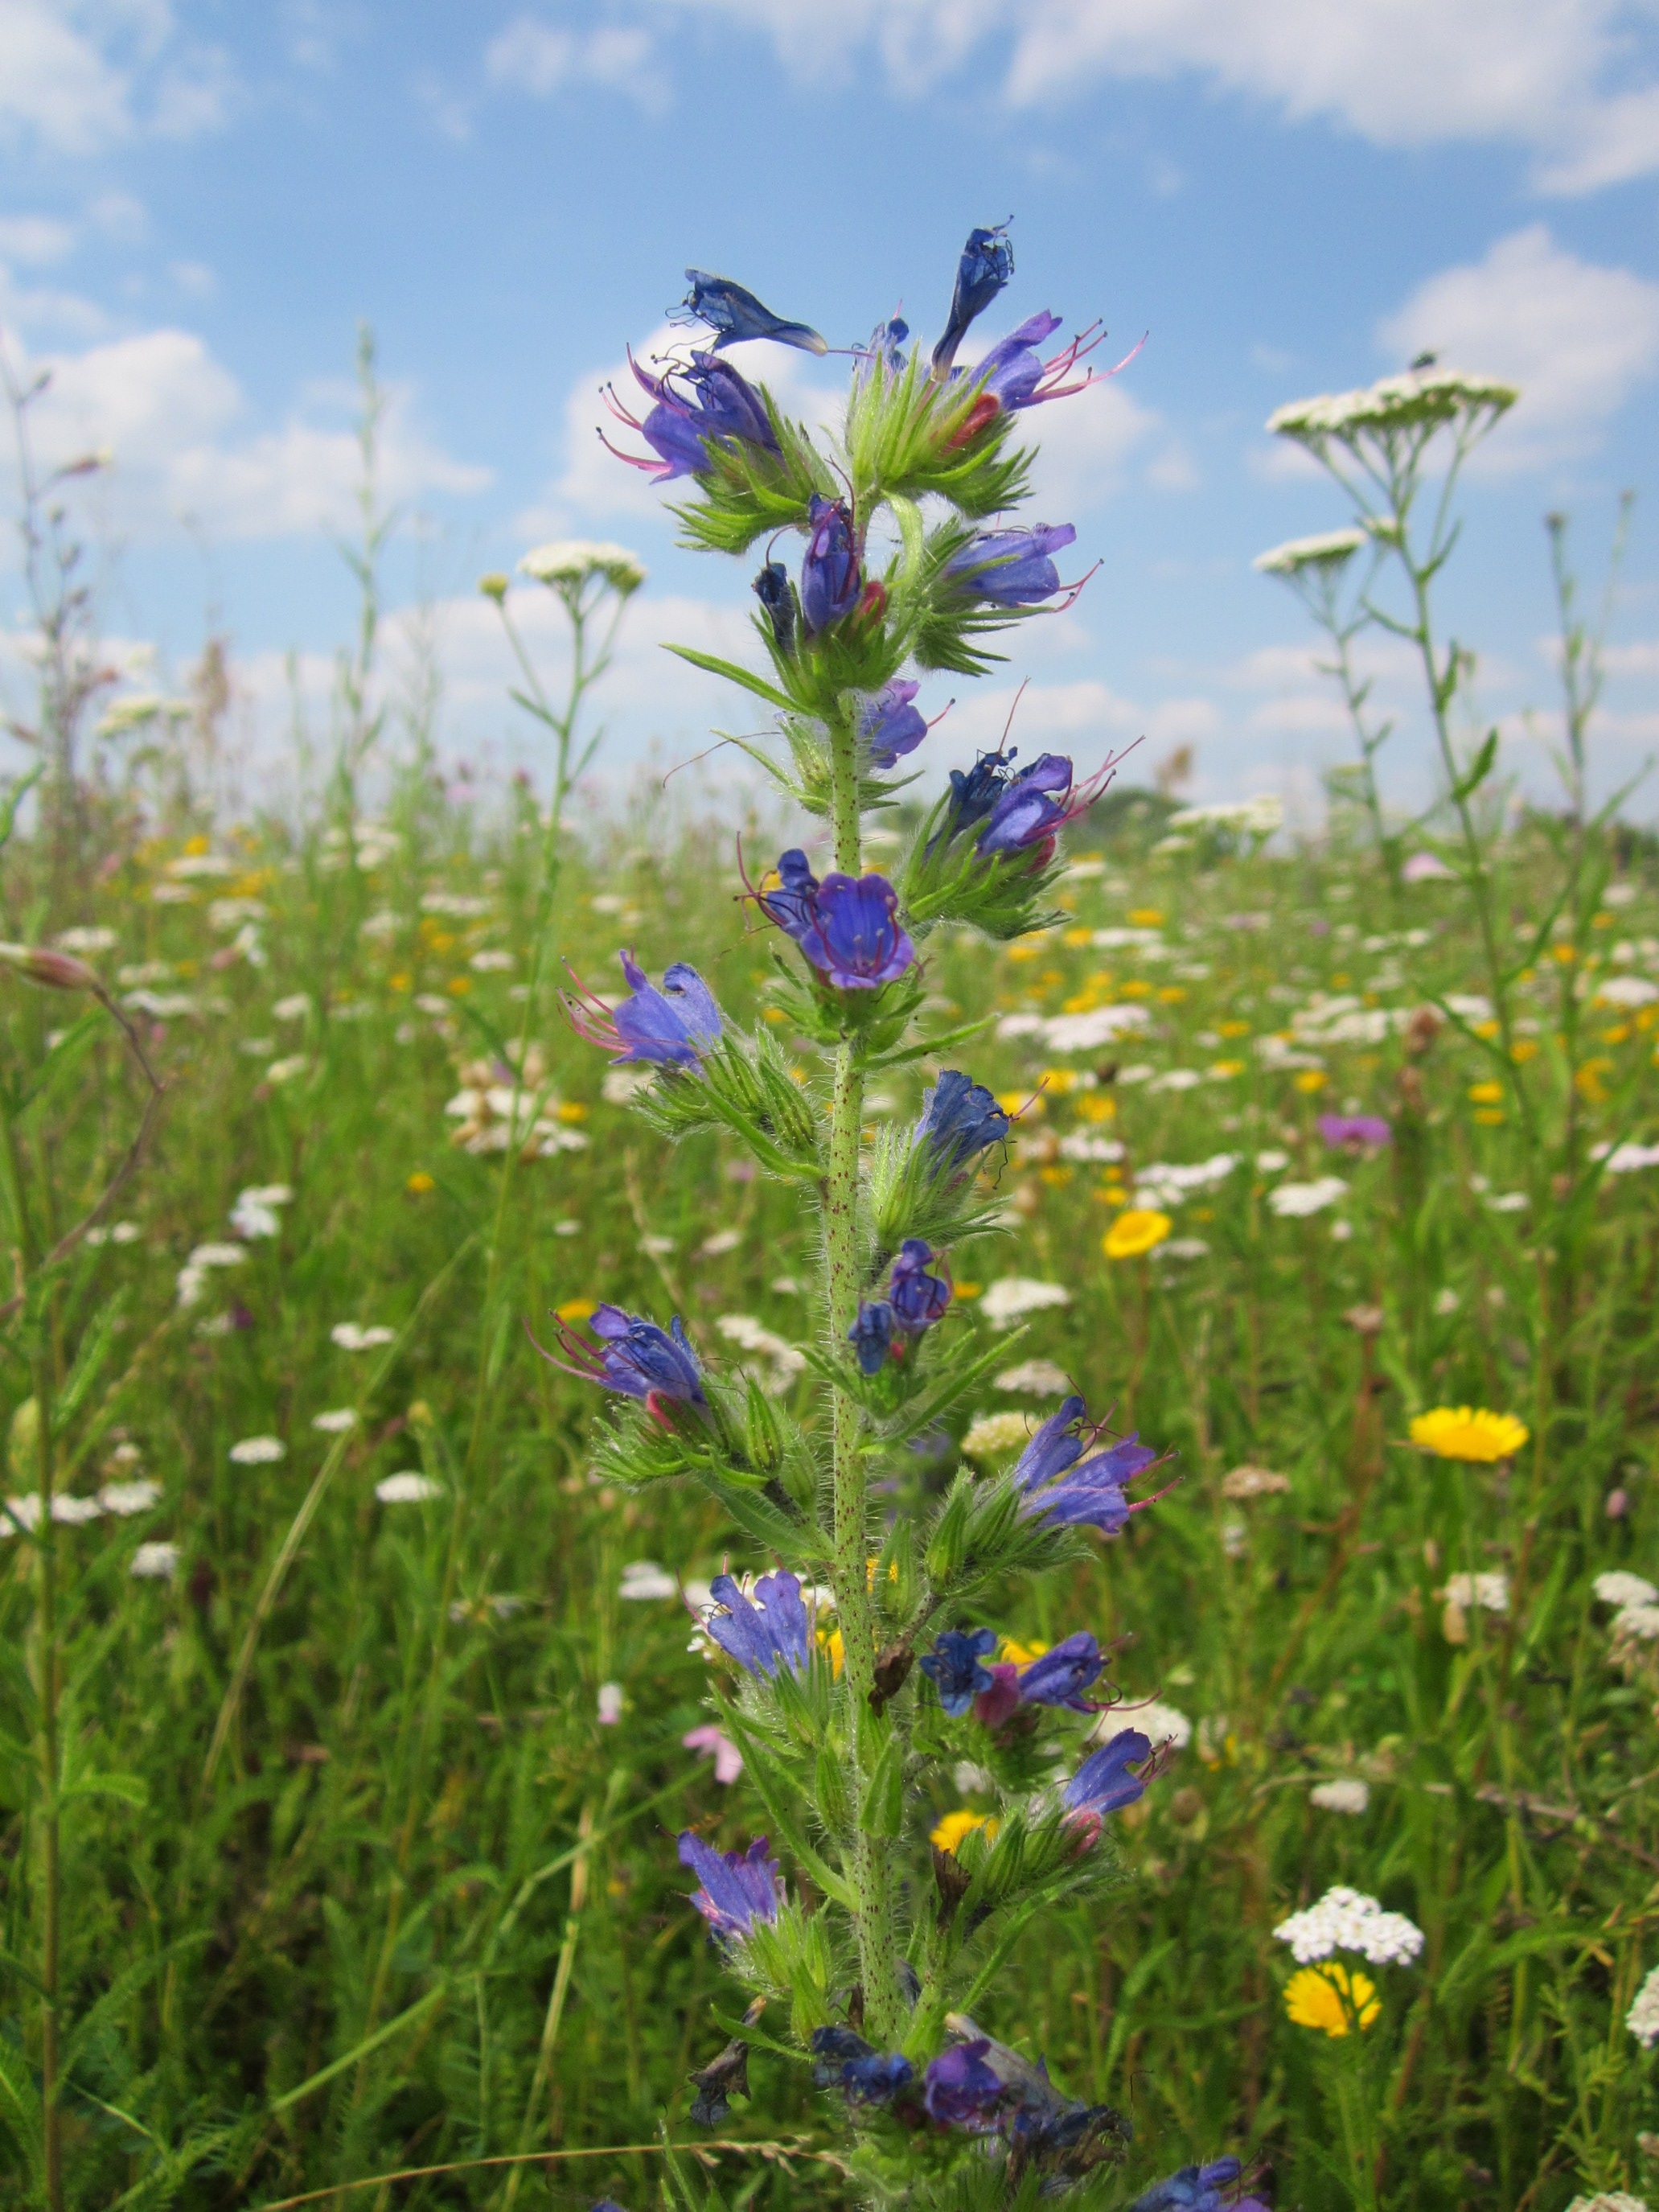
plant, field, meadow, prairie, flower, herb, botany, agriculture, flora, wildflower, grassland, species, inflorescence, flowering plant, bellflower family, echium vulgare, annual plant, blueweed, grass family, land plant, english lavender, hyssopus, viper's bugloss